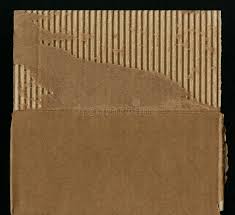
Label: cardboard